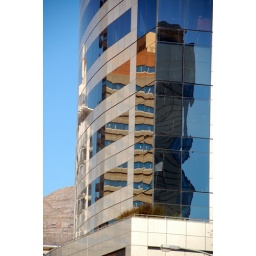
Buildings reflected in glass windows of other office blocks on Cape Town's Foreshore.